Eva O'Hara

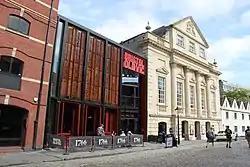
O'Hara performed in various plays at the Bristol Old Vic.

O'Hara studied at the Bristol Old Vic Theatre School, where she graduated with a BA in Acting in 2019. Whilst studying there, she performed in several plays at the Bristol Old Vic, including their adaptations of "A View from the Bridge" (2018), "How My Light Is Spent" (2019), "Lungs" (2017) and "The Comedy of Errors" (2018), the latter of which was performed at the Edinburgh Festival Fringe. She also starred in the student short film "Honesty" (2019), in addition to the short films "Digging" (2017) and "Your Move" (2019). Outside of the Bristol Old Vic, O'Hara portrayed Mary Magdalene in "The Mysteries" at the Playbox Theatre in 2016 and Eva in "Where We Come From" at the Actors Centre in 2019, the latter of which she co-directed. In 2016, O'Hara played Rosalind in the stage production of "Shakespeare's Forests", and she made her film debut as Rosalind in "Stark Shakespeare" in 2018. In 2019, O'Hara portrayed Mrs Robin in the musical "Mr. Maglump" at the Bristol Old Vic, which was watched by composer Andrew Lloyd Webber. That June, O'Hara appeared as Kate Nickleby in the Bristol Old Vic's adaptation of "The Life and Adventures of Nicholas Nickleby". O'Hara has won the Andy Frazer Stage Combat award, in addition to being a finalist of the Alan Bates and BBC Radio Carlton Hobbs awards.